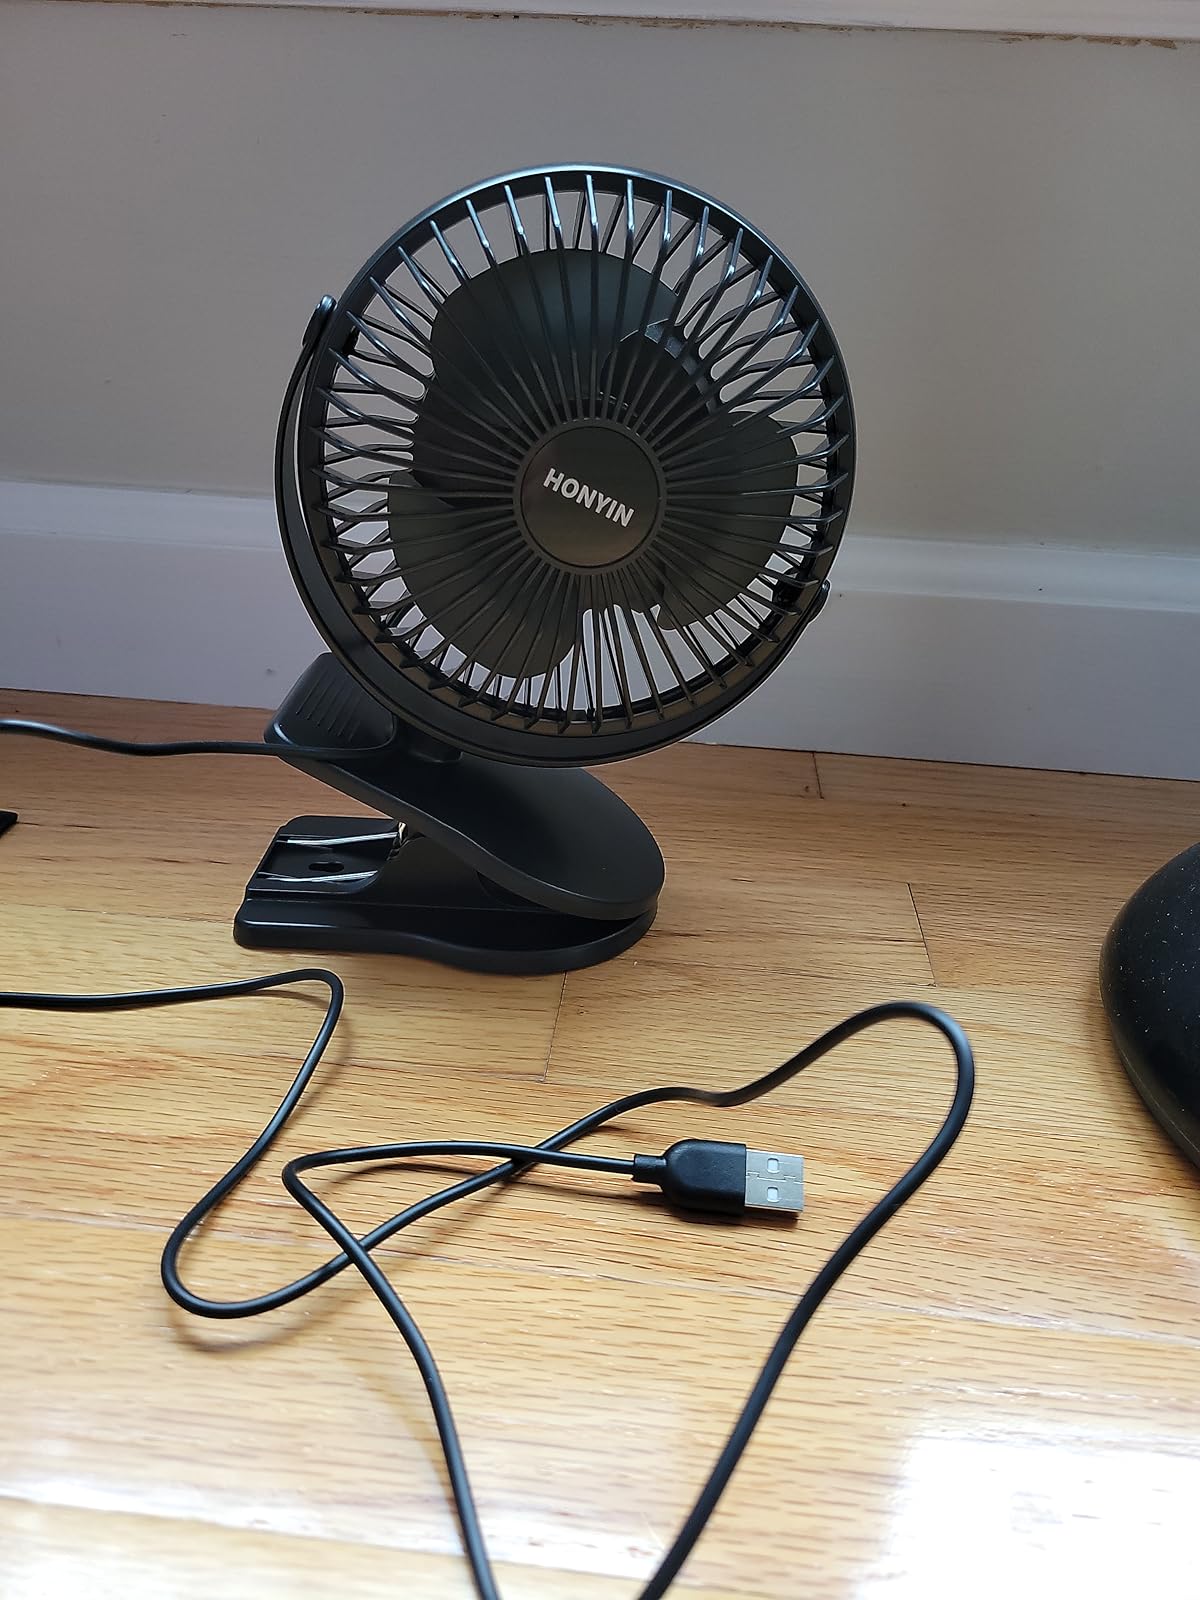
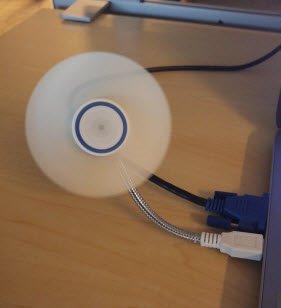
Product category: fan
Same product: no